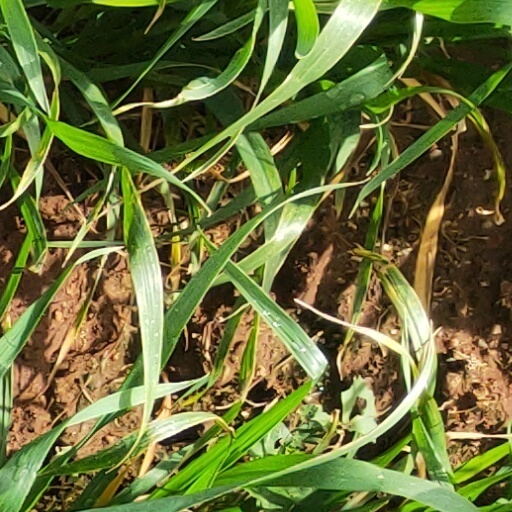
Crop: wheat